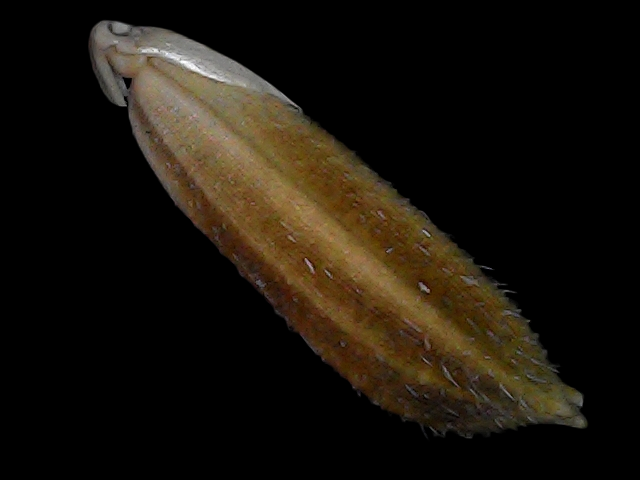
Rice variety: Bd56